Percival Molson

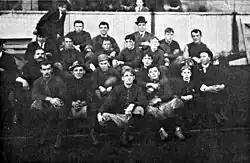
Molson, at far left in the front row, with the Montreal Football Club in 1905.

After graduation in 1901, Percival Molson was appointed to his University's Board of Governors, the youngest person ever named to that position. While a McGill University Board member he served as the chair of its Finance and Stadium committees. The university authorised construction of a new stadium to be built in Macdonald Park at the corner of University and Pine Avenues. However, with the onset of World War I, matters had to be delayed. Percival Molson along with George McDonald were instrumental in establishing the University Companies at McGill and other Canadian campuses to reinforce Princess Patricia's Canadian Light Infantry. Over a thousand men joined the Regiment through six University Companies. Many were subsequently commissioned from the ranks and went on to serve as officers in other Canadian and British units.